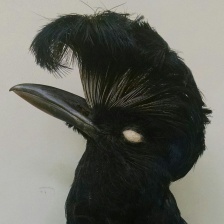
Species: UMBRELLA BIRD
Scientific name: CEPHALOPTERUS